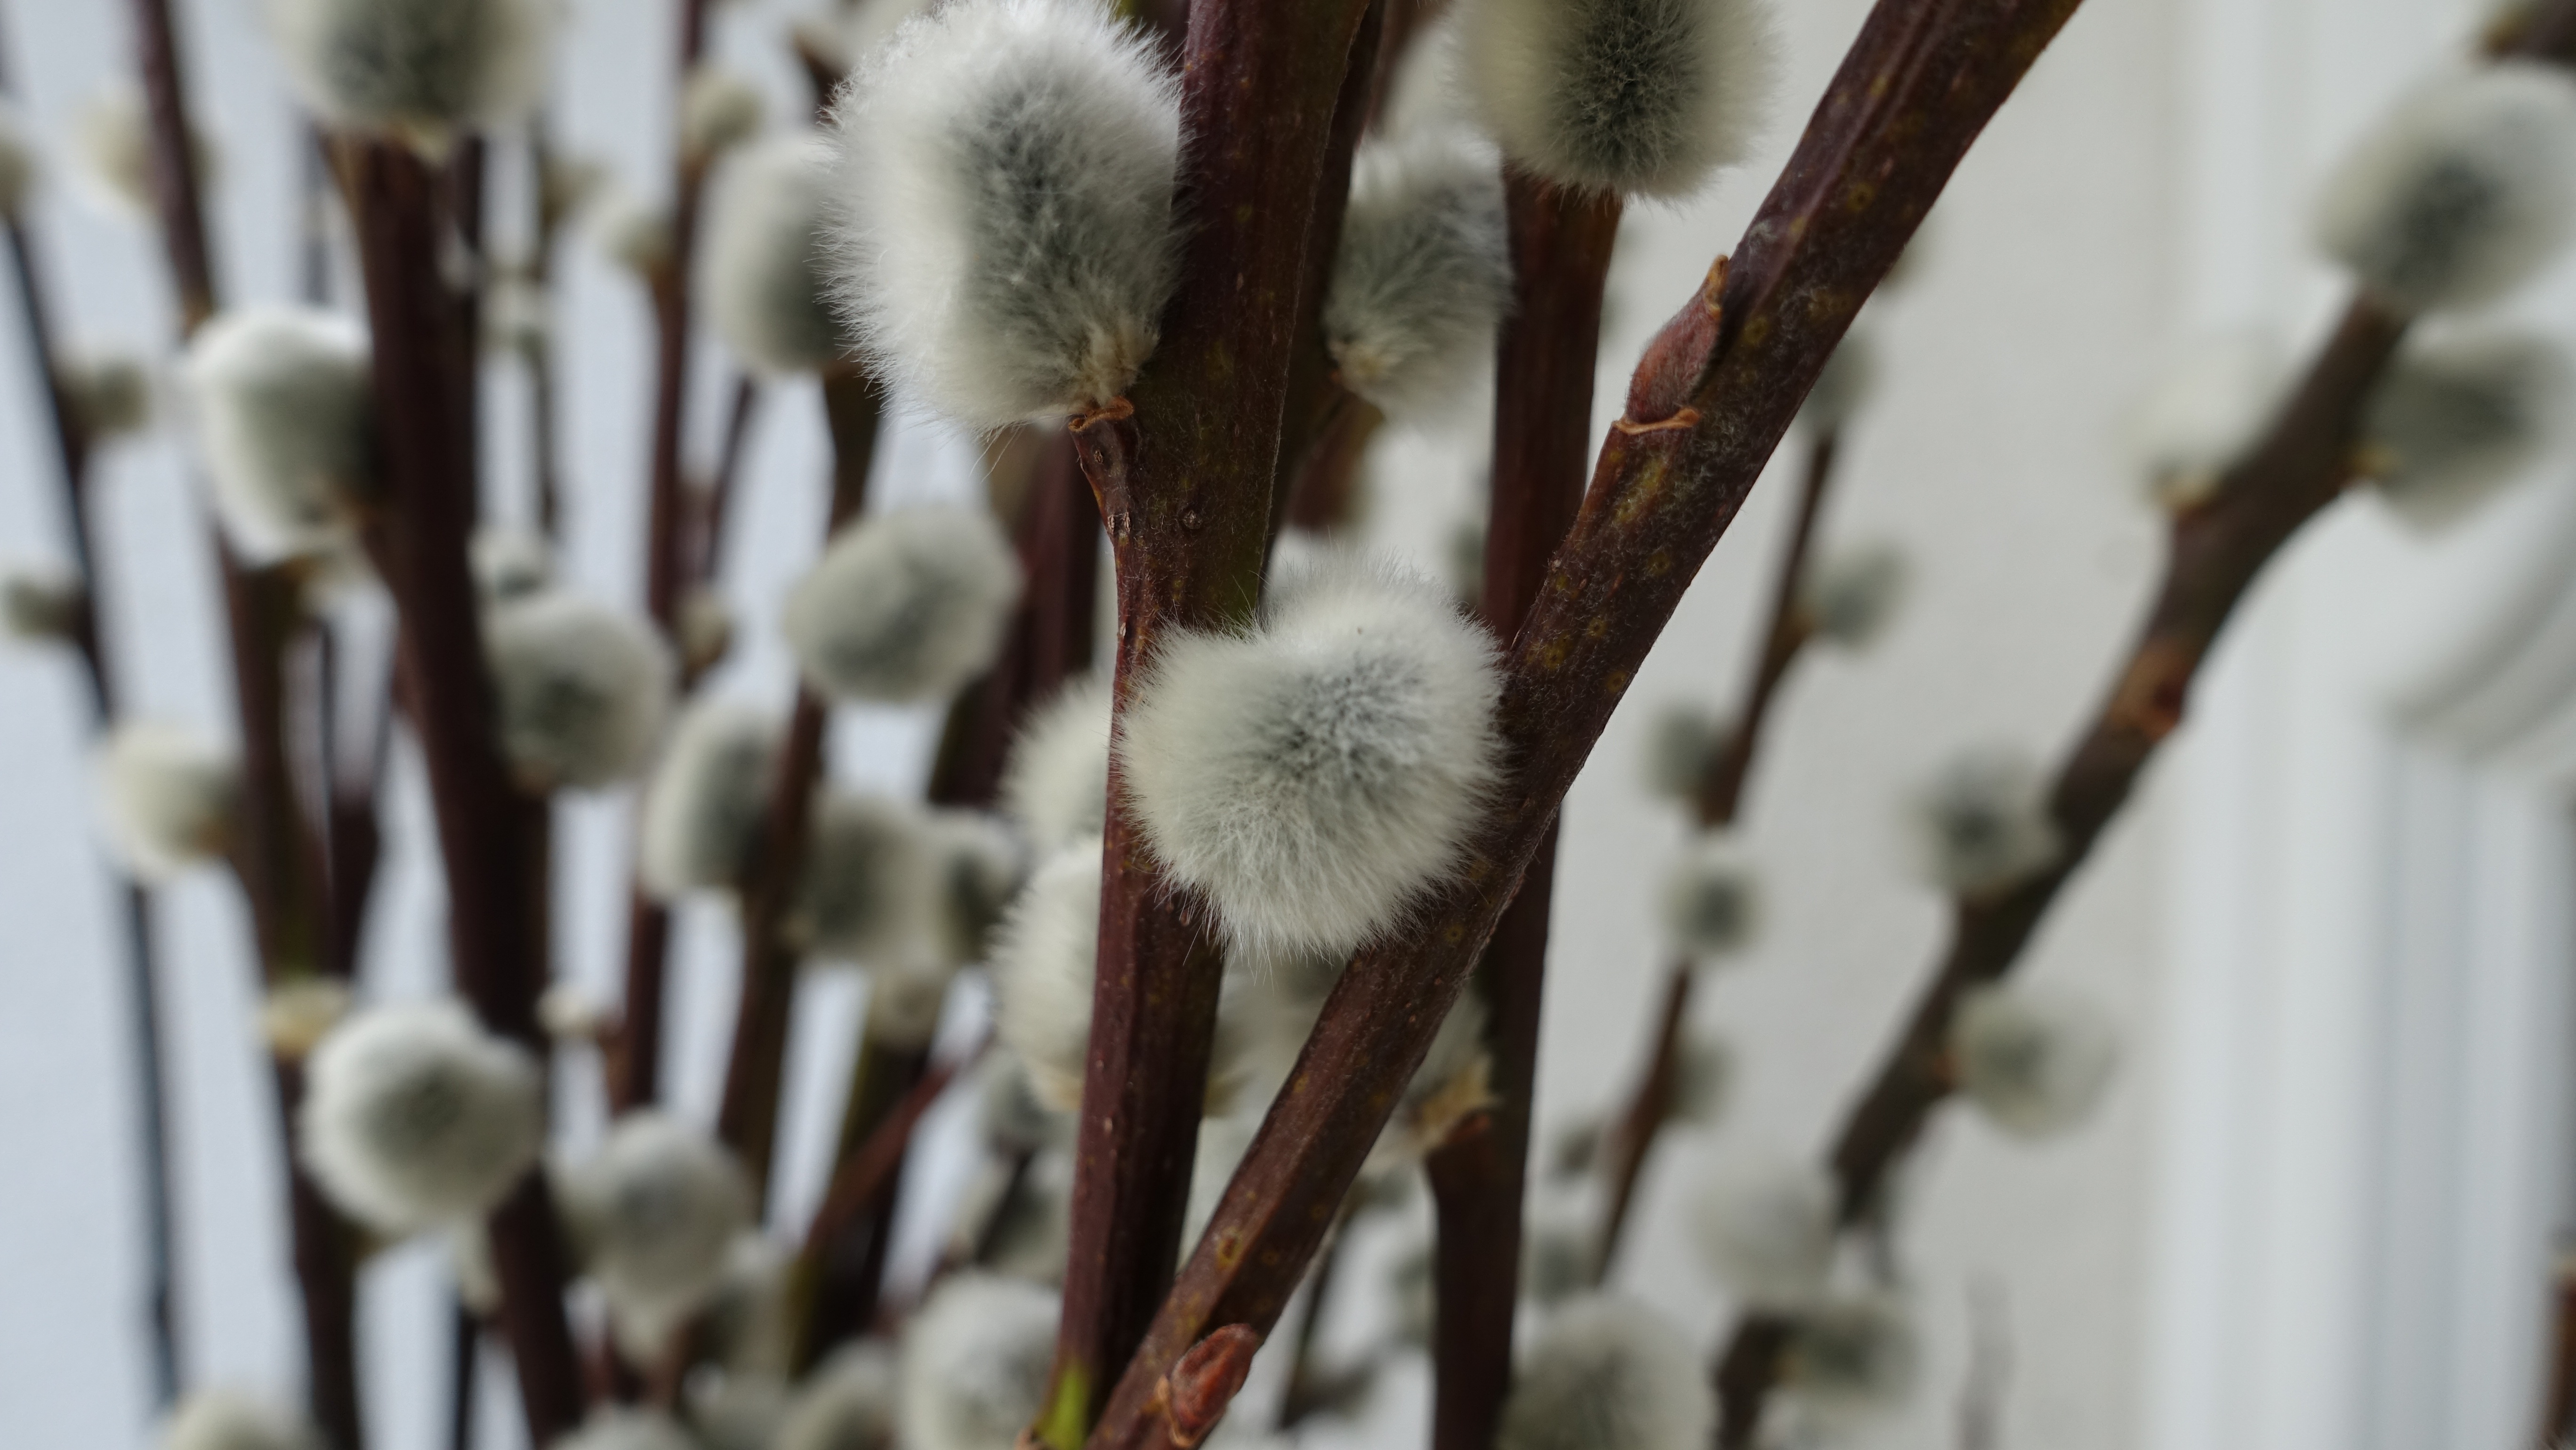
tree, nature, branch, snow, winter, plant, flower, bloom, frost, summer, bush, spring, macro, pasture, weather, garden, close, season, fauna, twig, close up, freezing, palm kitten, plant stem